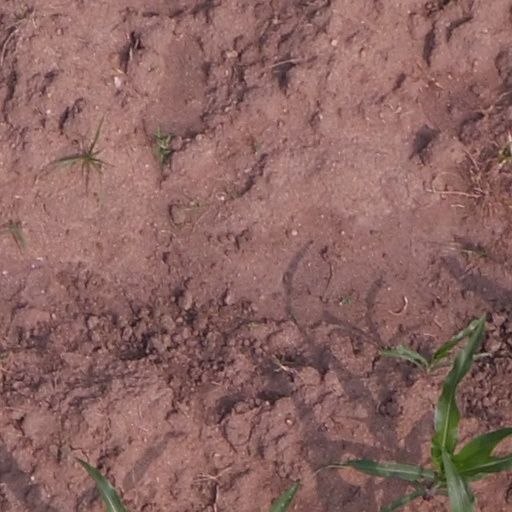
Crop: maize; corn